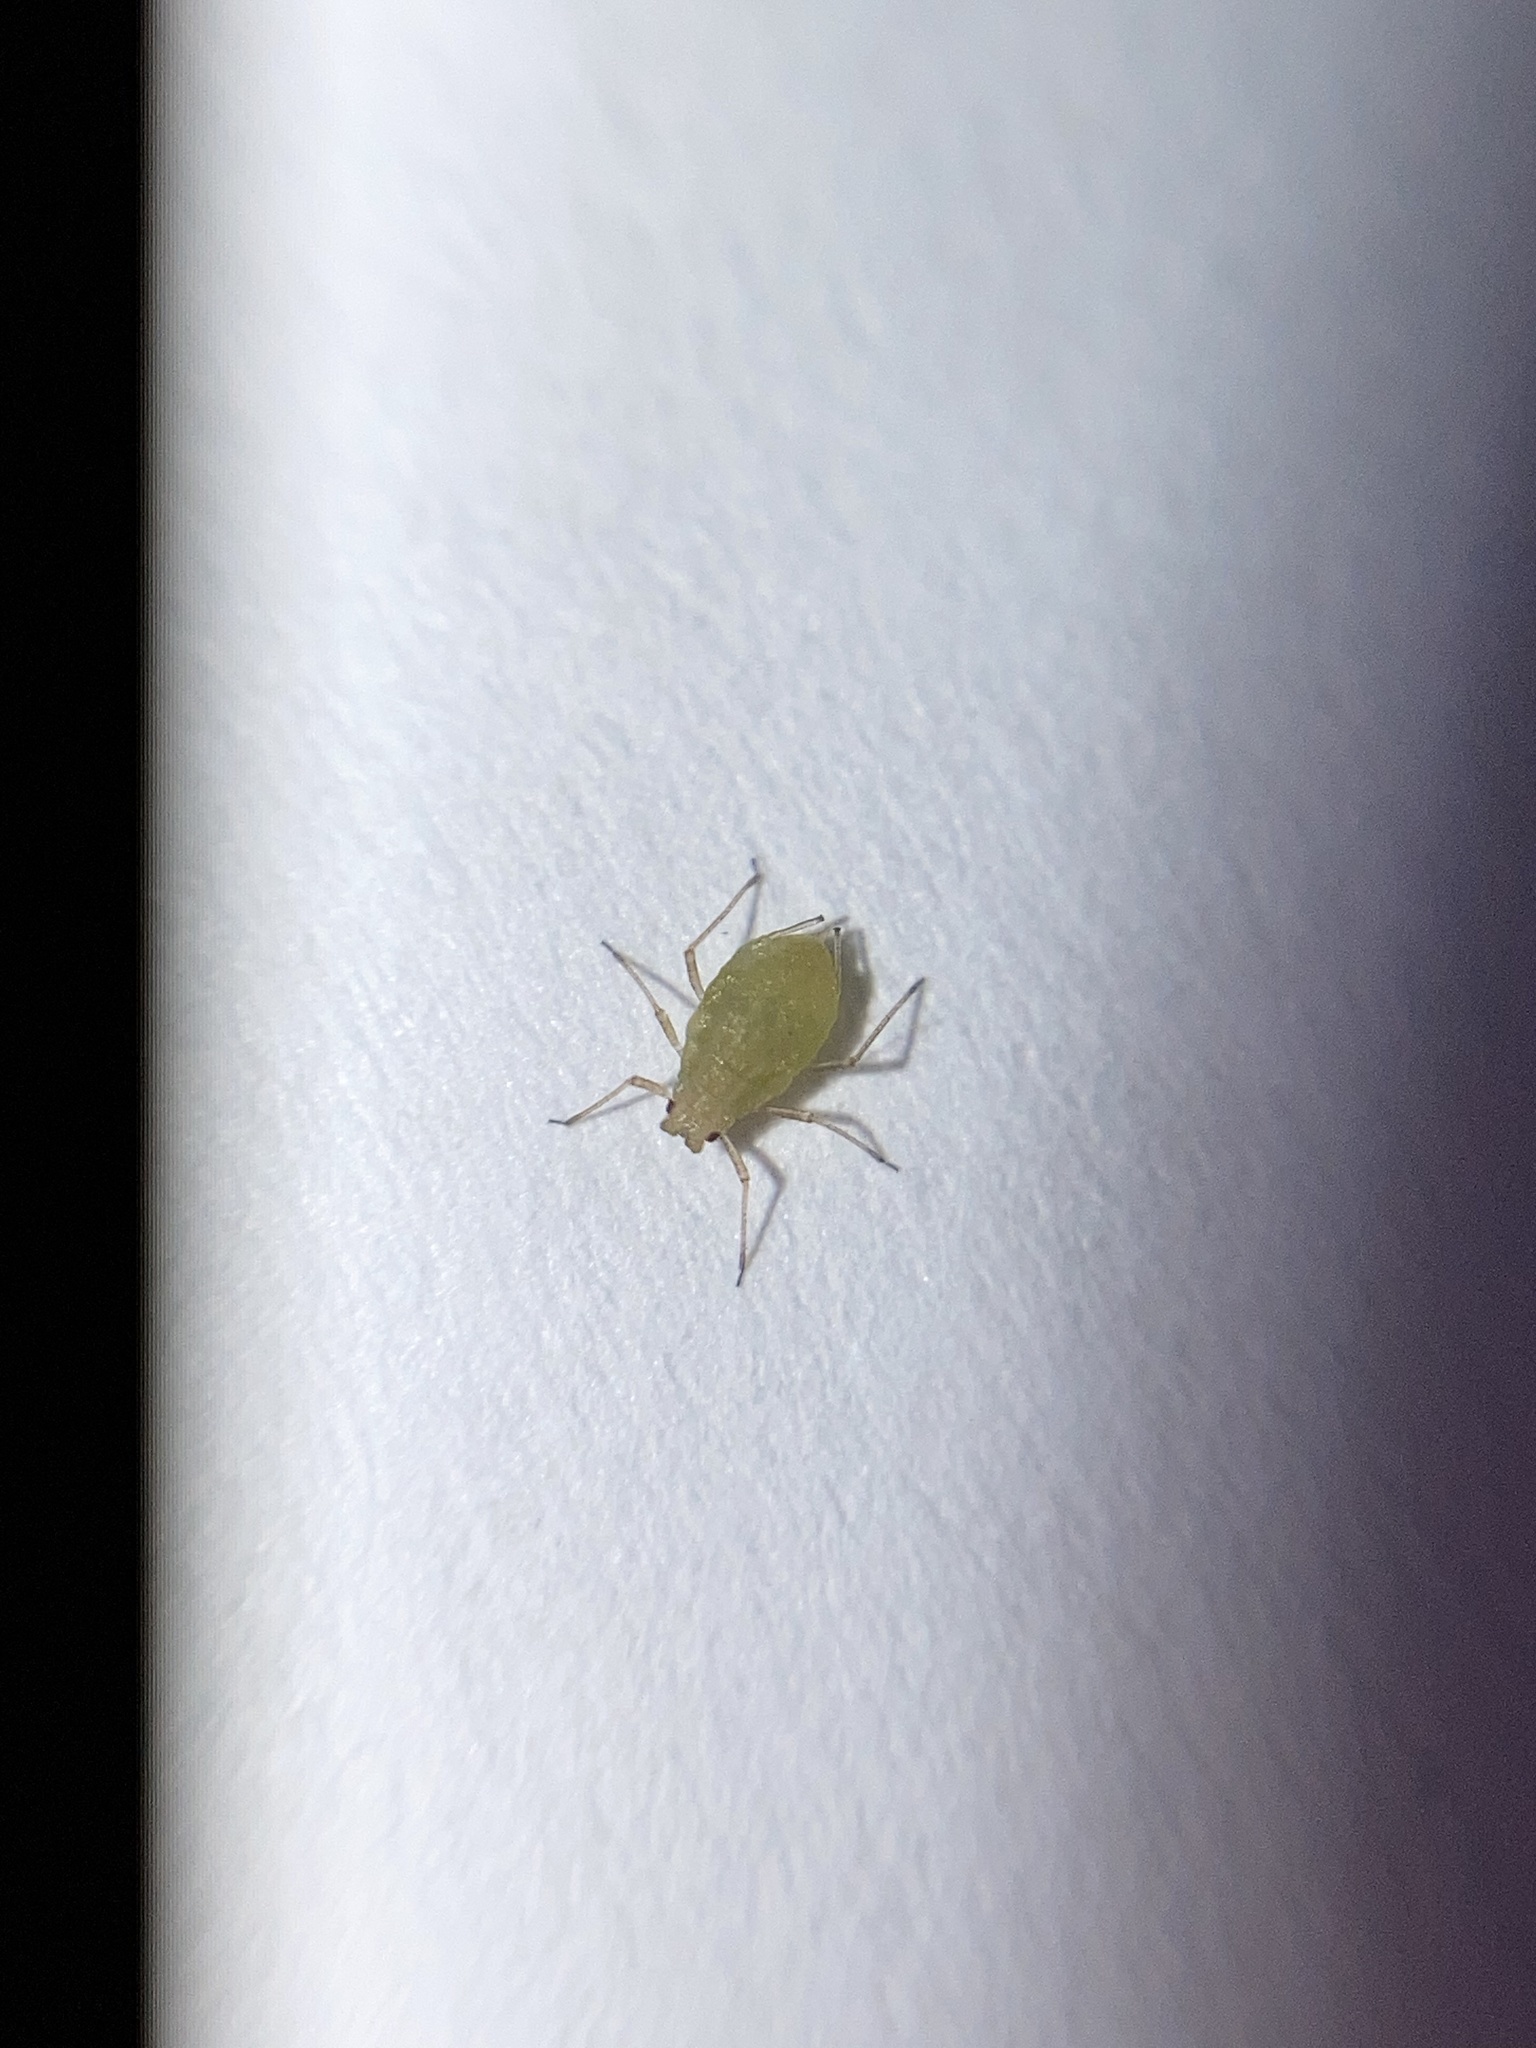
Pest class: green_peach_aphid